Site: brandenburg
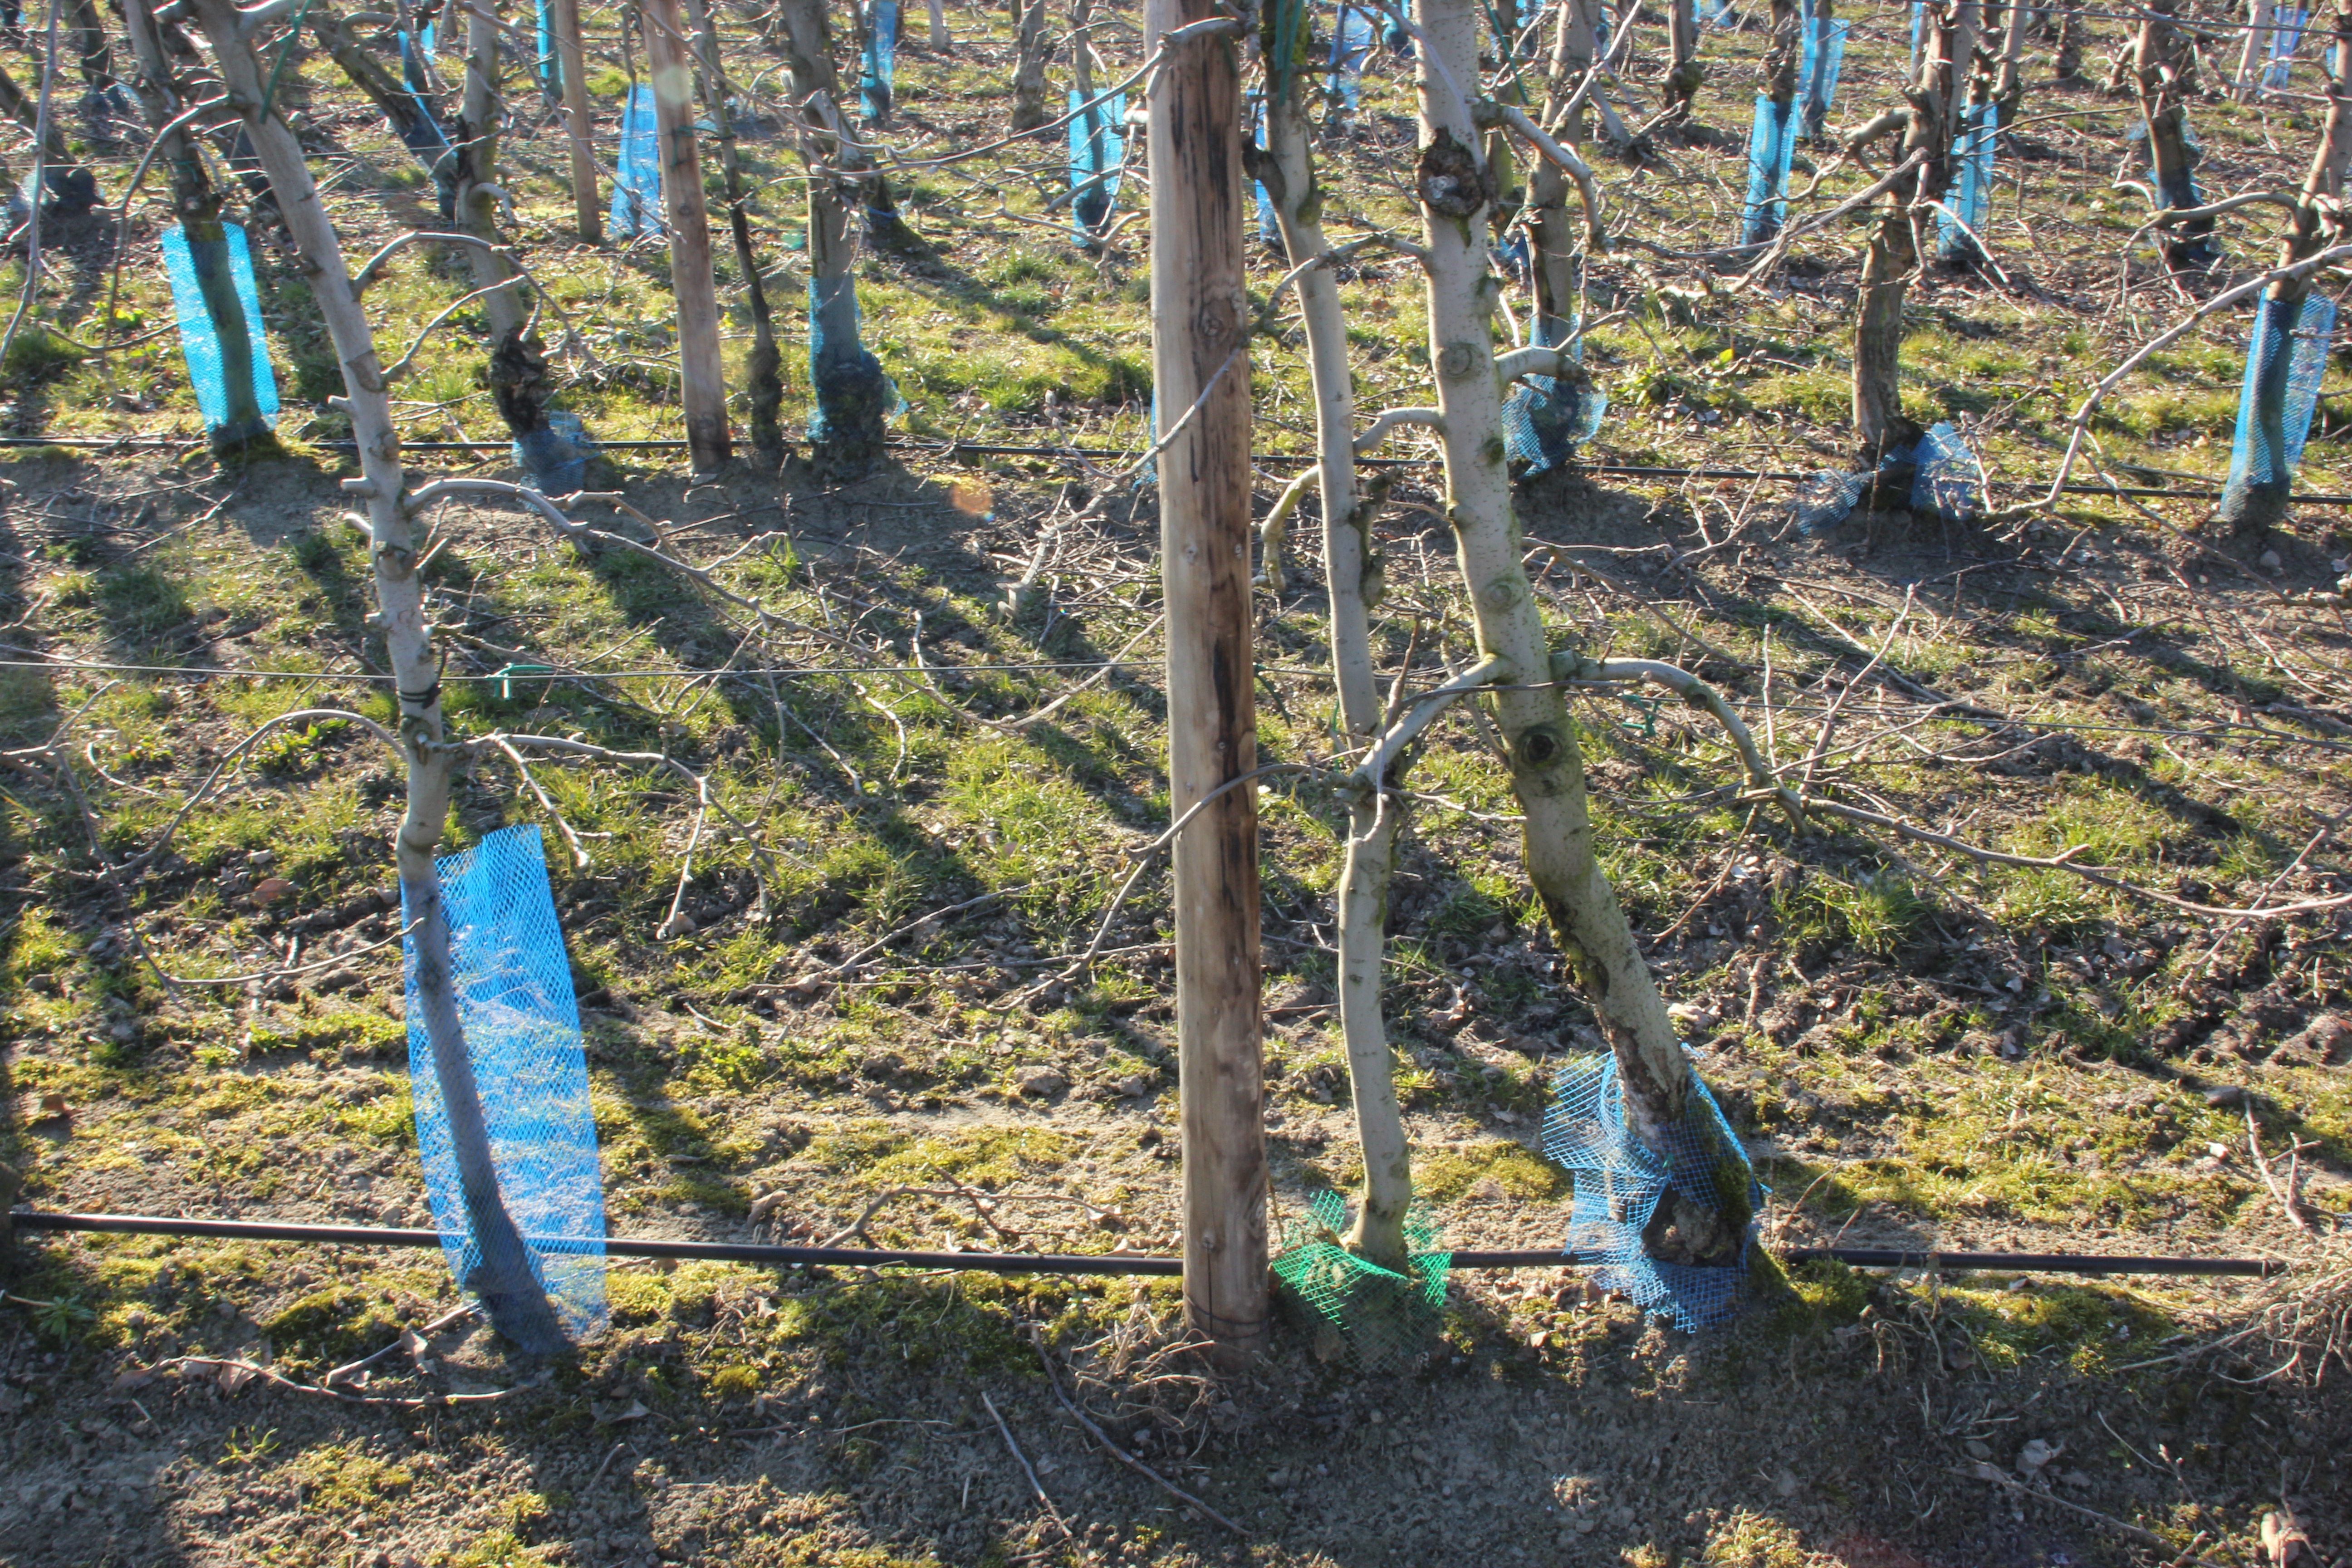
Growth stage (BBCH 03): Bud development